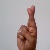
The image shows a hand gesture representing the letter 'R' in Indian Sign Language.